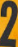
Number: 2